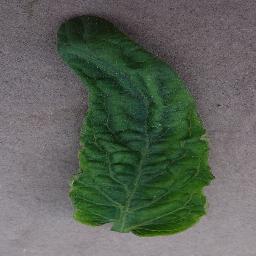
Label: Tomato___Tomato_Yellow_Leaf_Curl_Virus